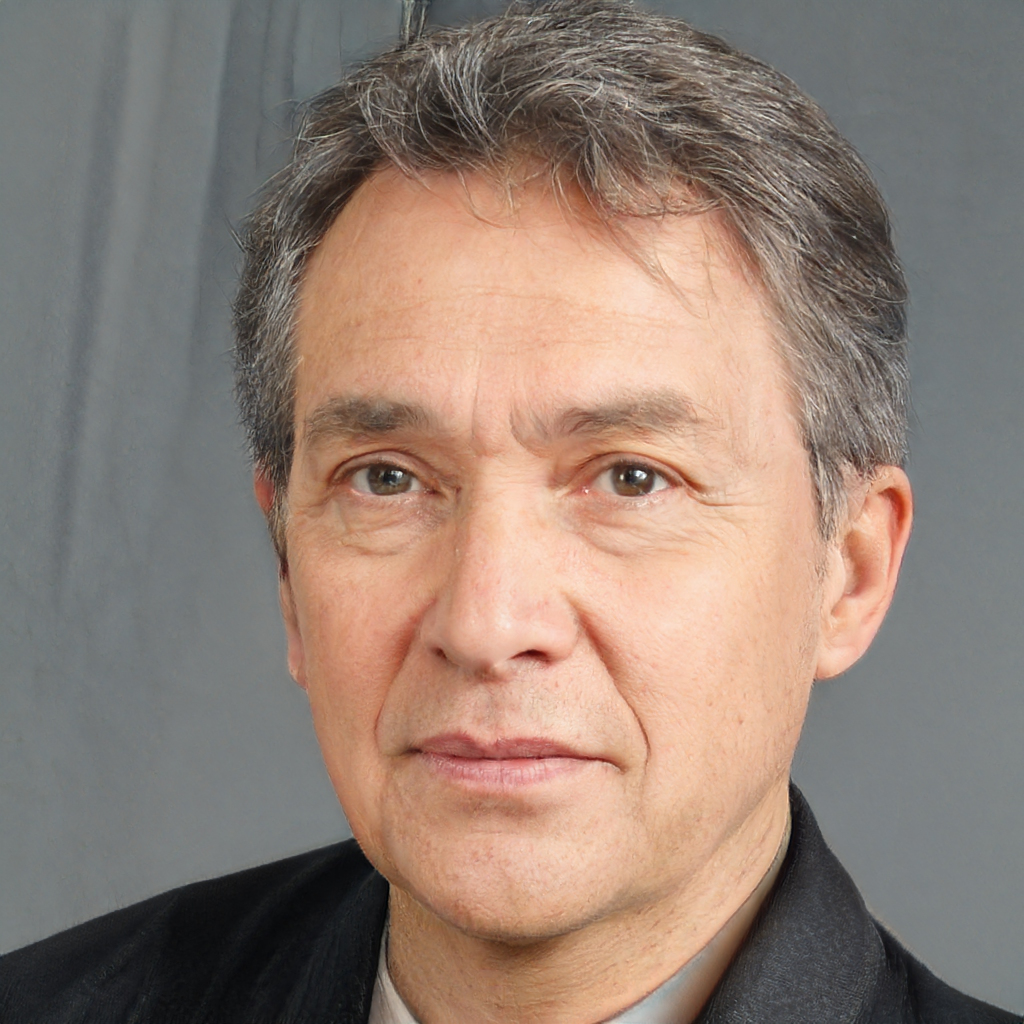
Portrait style: Real Portrait